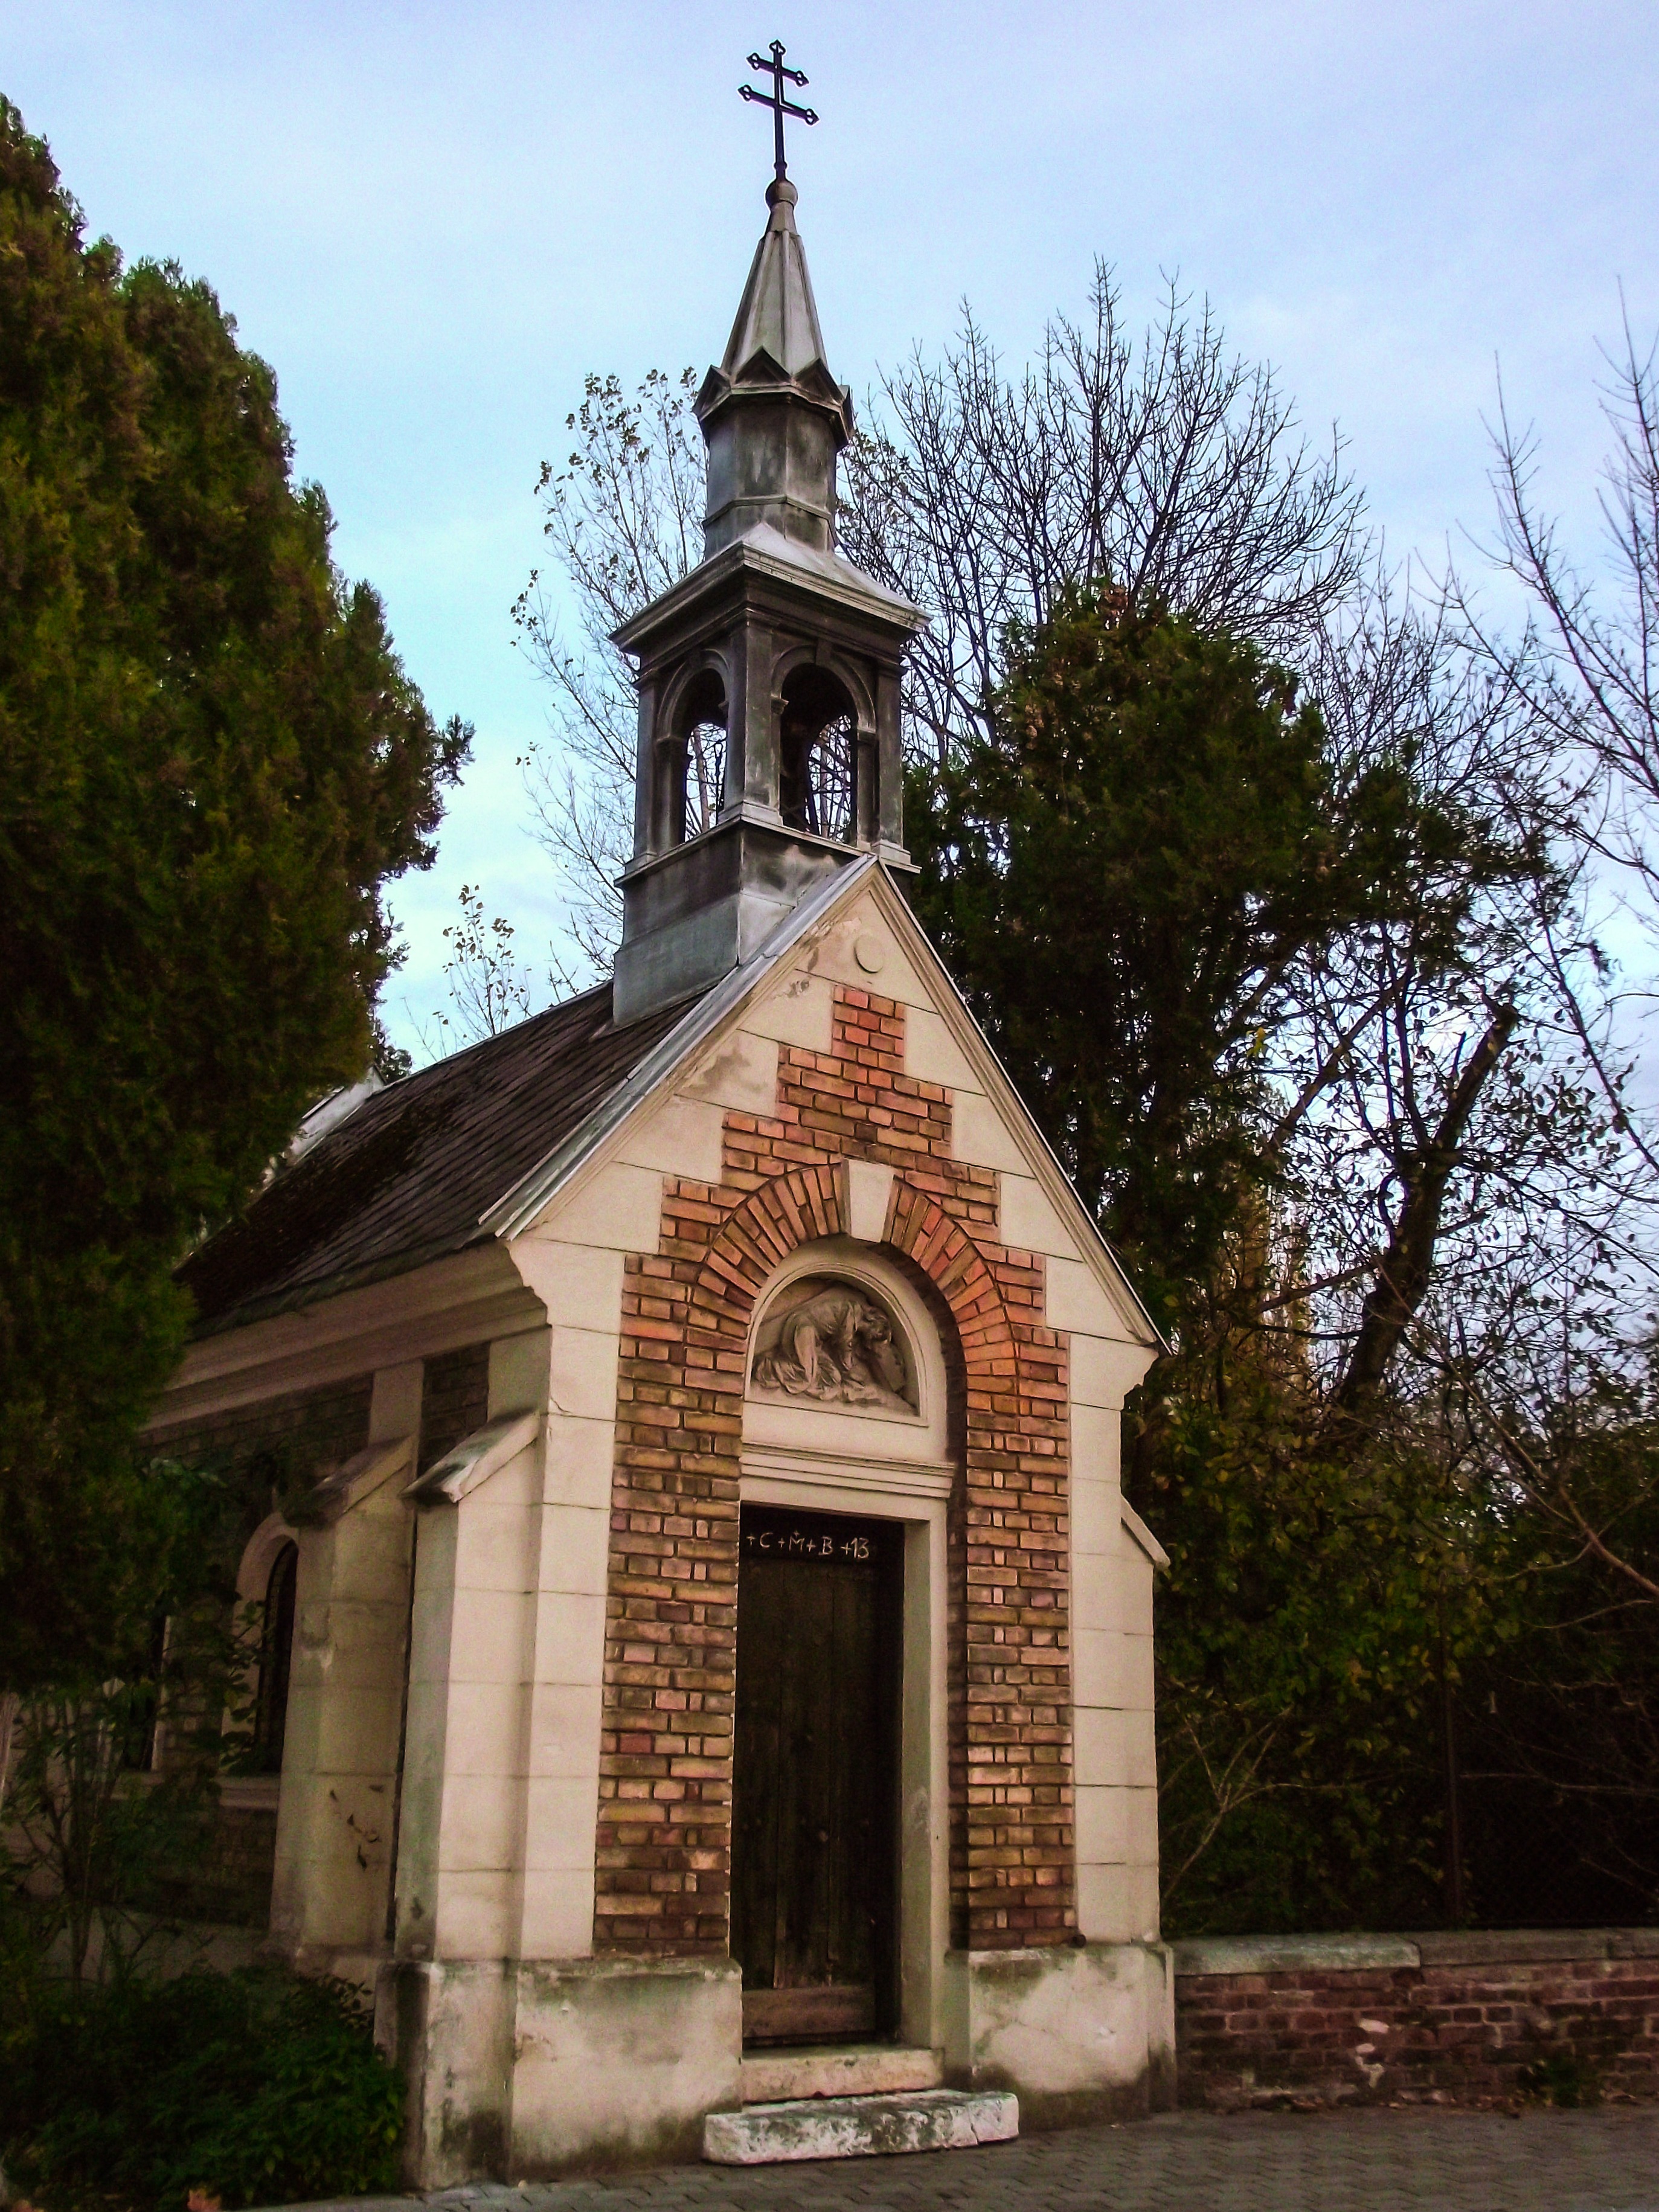
tree, sky, building, old, bell, tower, brown, religion, blue, church, chapel, old building, brick, place of worship, bell tower, austria, steeple, monastery, shrine, spanish missions in california, wiener neustadt